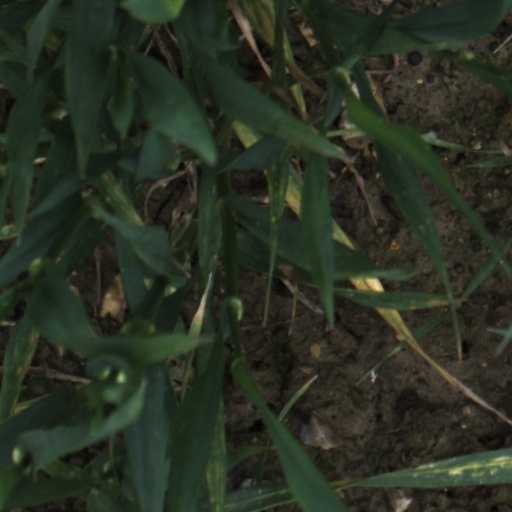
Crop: wheat